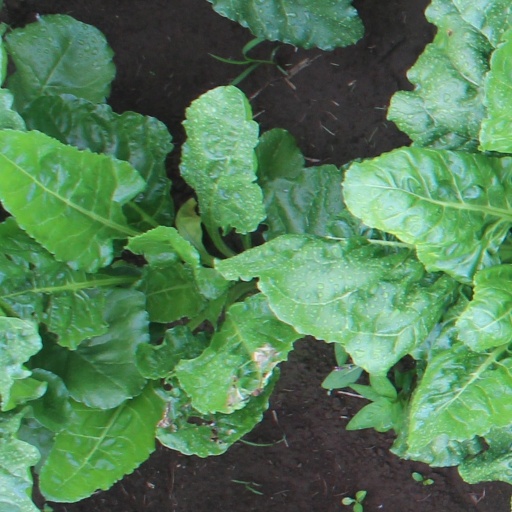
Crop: sugar beet